Zhang Lu (Han dynasty)

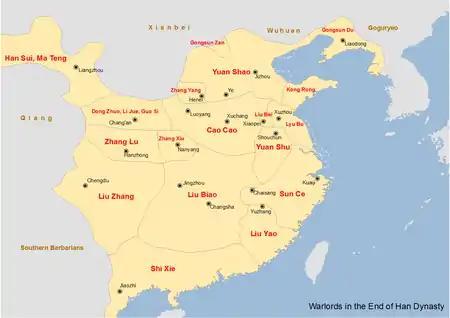
Map showing the major warlords of the Han dynasty in the 190s, including Zhang Lu

Upon the death of his father, Zhang Heng, Zhang Lu inherited control of the Celestial Masters religious group, and therefore became its third leader (the first was Zhang Lu's grandfather Zhang Daoling). The religion enjoyed its greatest popularity in Yi Province (covering present-day Sichuan and Chongqing), but when Zhang Lu took control of the group, it was being challenged in the area by a shamanistic religion led by Zhang Xiu (no family relation to Zhang Lu).